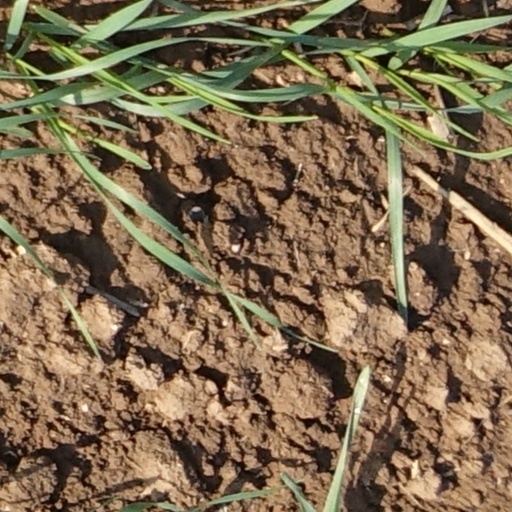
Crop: wheat